Yaba, Lagos

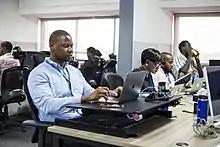
Tech unicorn Andela in Yaba

Yaba is also one of the favoured locations for the establishment of many companies. Thanks to numerous start-ups such as Hotels.ng, CcHUB and Andela, Yaba has developed into a technology centre. Andela is one of the seven tech unicorns of Africa[1].